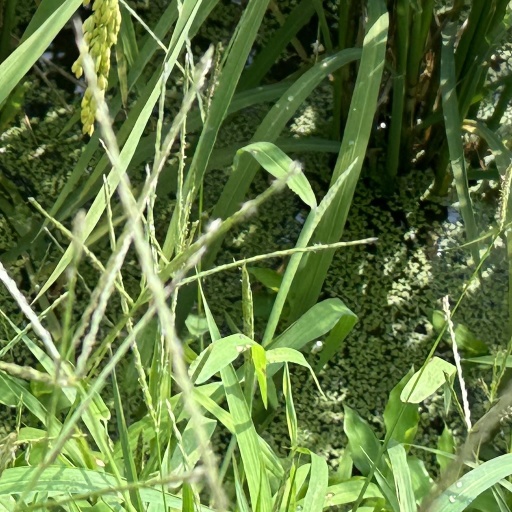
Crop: rice